Hunter Mountain (New York)

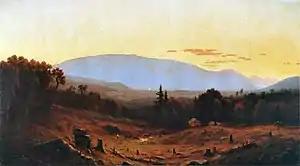
"Hunter Mountain, Twilight" (1866) by Hudson River School artist Sanford Robinson Gifford, showing the devastation wrought by years of tanbarking and logging.

Originally named Greenland Mountain, in the mid-19th century the mountain was renamed. Like the town and the village, Hunter takes its name from John Hunter, a somewhat despised local landlord. It is not known when the mountain was first climbed, or by whom. A popular local legend has it that Hunter, or some other later landowner, went to the summit with a hand level in order to be sure they had indeed purchased the Catskills' highest peak, and were satisfied until an "unknown" peak appeared on the southern horizon — Slide Mountain, the range's true highest peak but not identified as such until 1886 (which makes this legend unlikely to have any basis in fact, as the necessary clearing at the summit for the fire tower was made well afterwards). For a time before Arnold Henry Guyot identified Slide, either Hunter or nearby Black Dome, central peak of the Blackhead Mountains, was thought to be the range's highest, in contrast to the claims of nearby hoteliers for Kaaterskill High Peak.